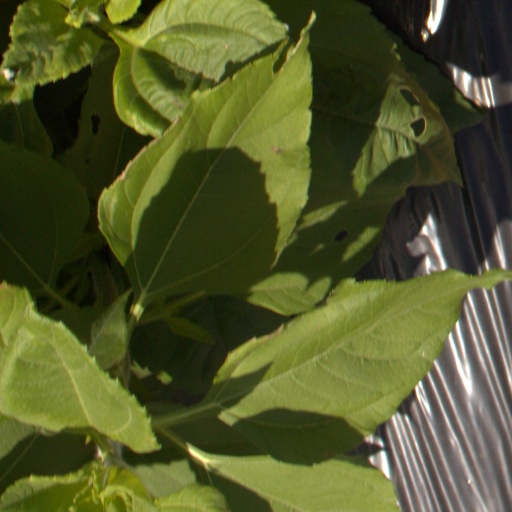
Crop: Jerusalem artichoke